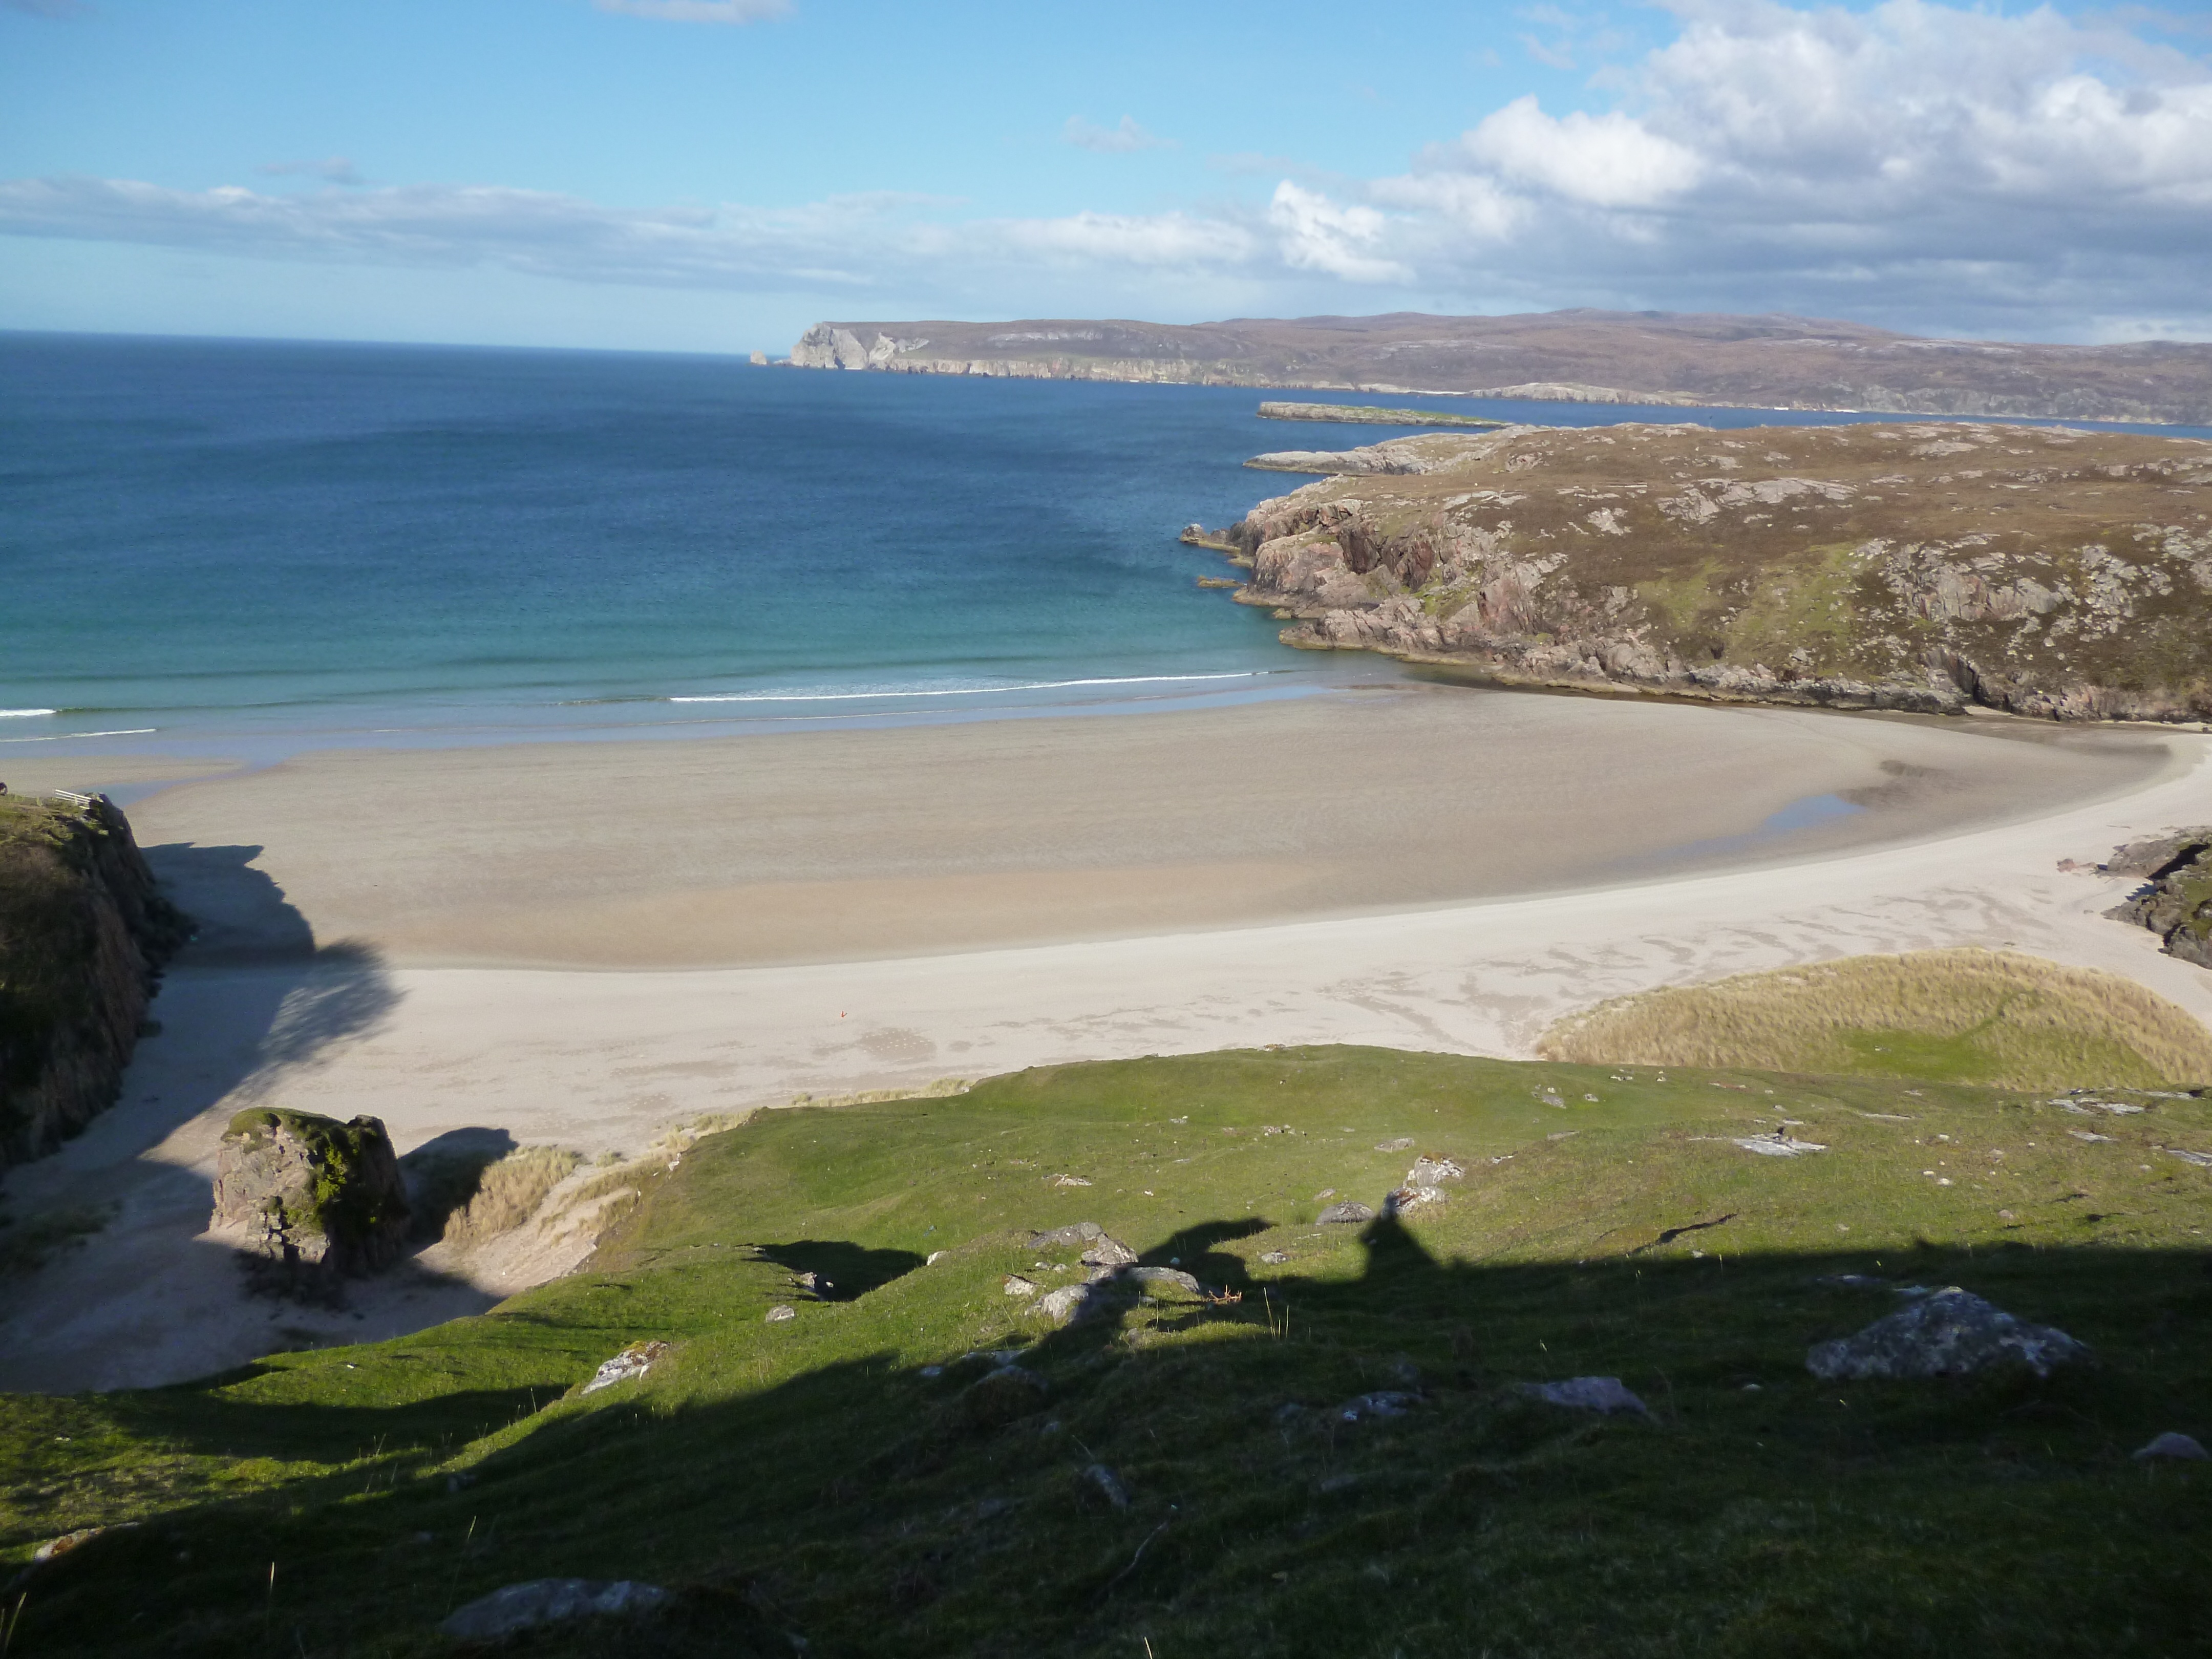
beach, sea, coast, ocean, countryside, shore, bicycle, cliff, cove, inlet, bay, terrain, body of water, cycling, scotland, loch, highlands, cape